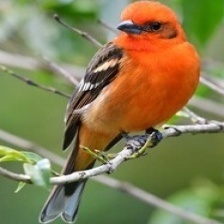
Species: FLAME TANAGER
Scientific name: PIRANGA BIDENTATA